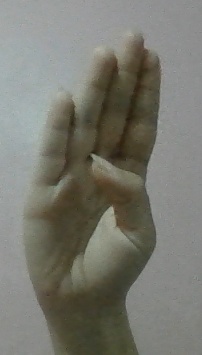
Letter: kaaf